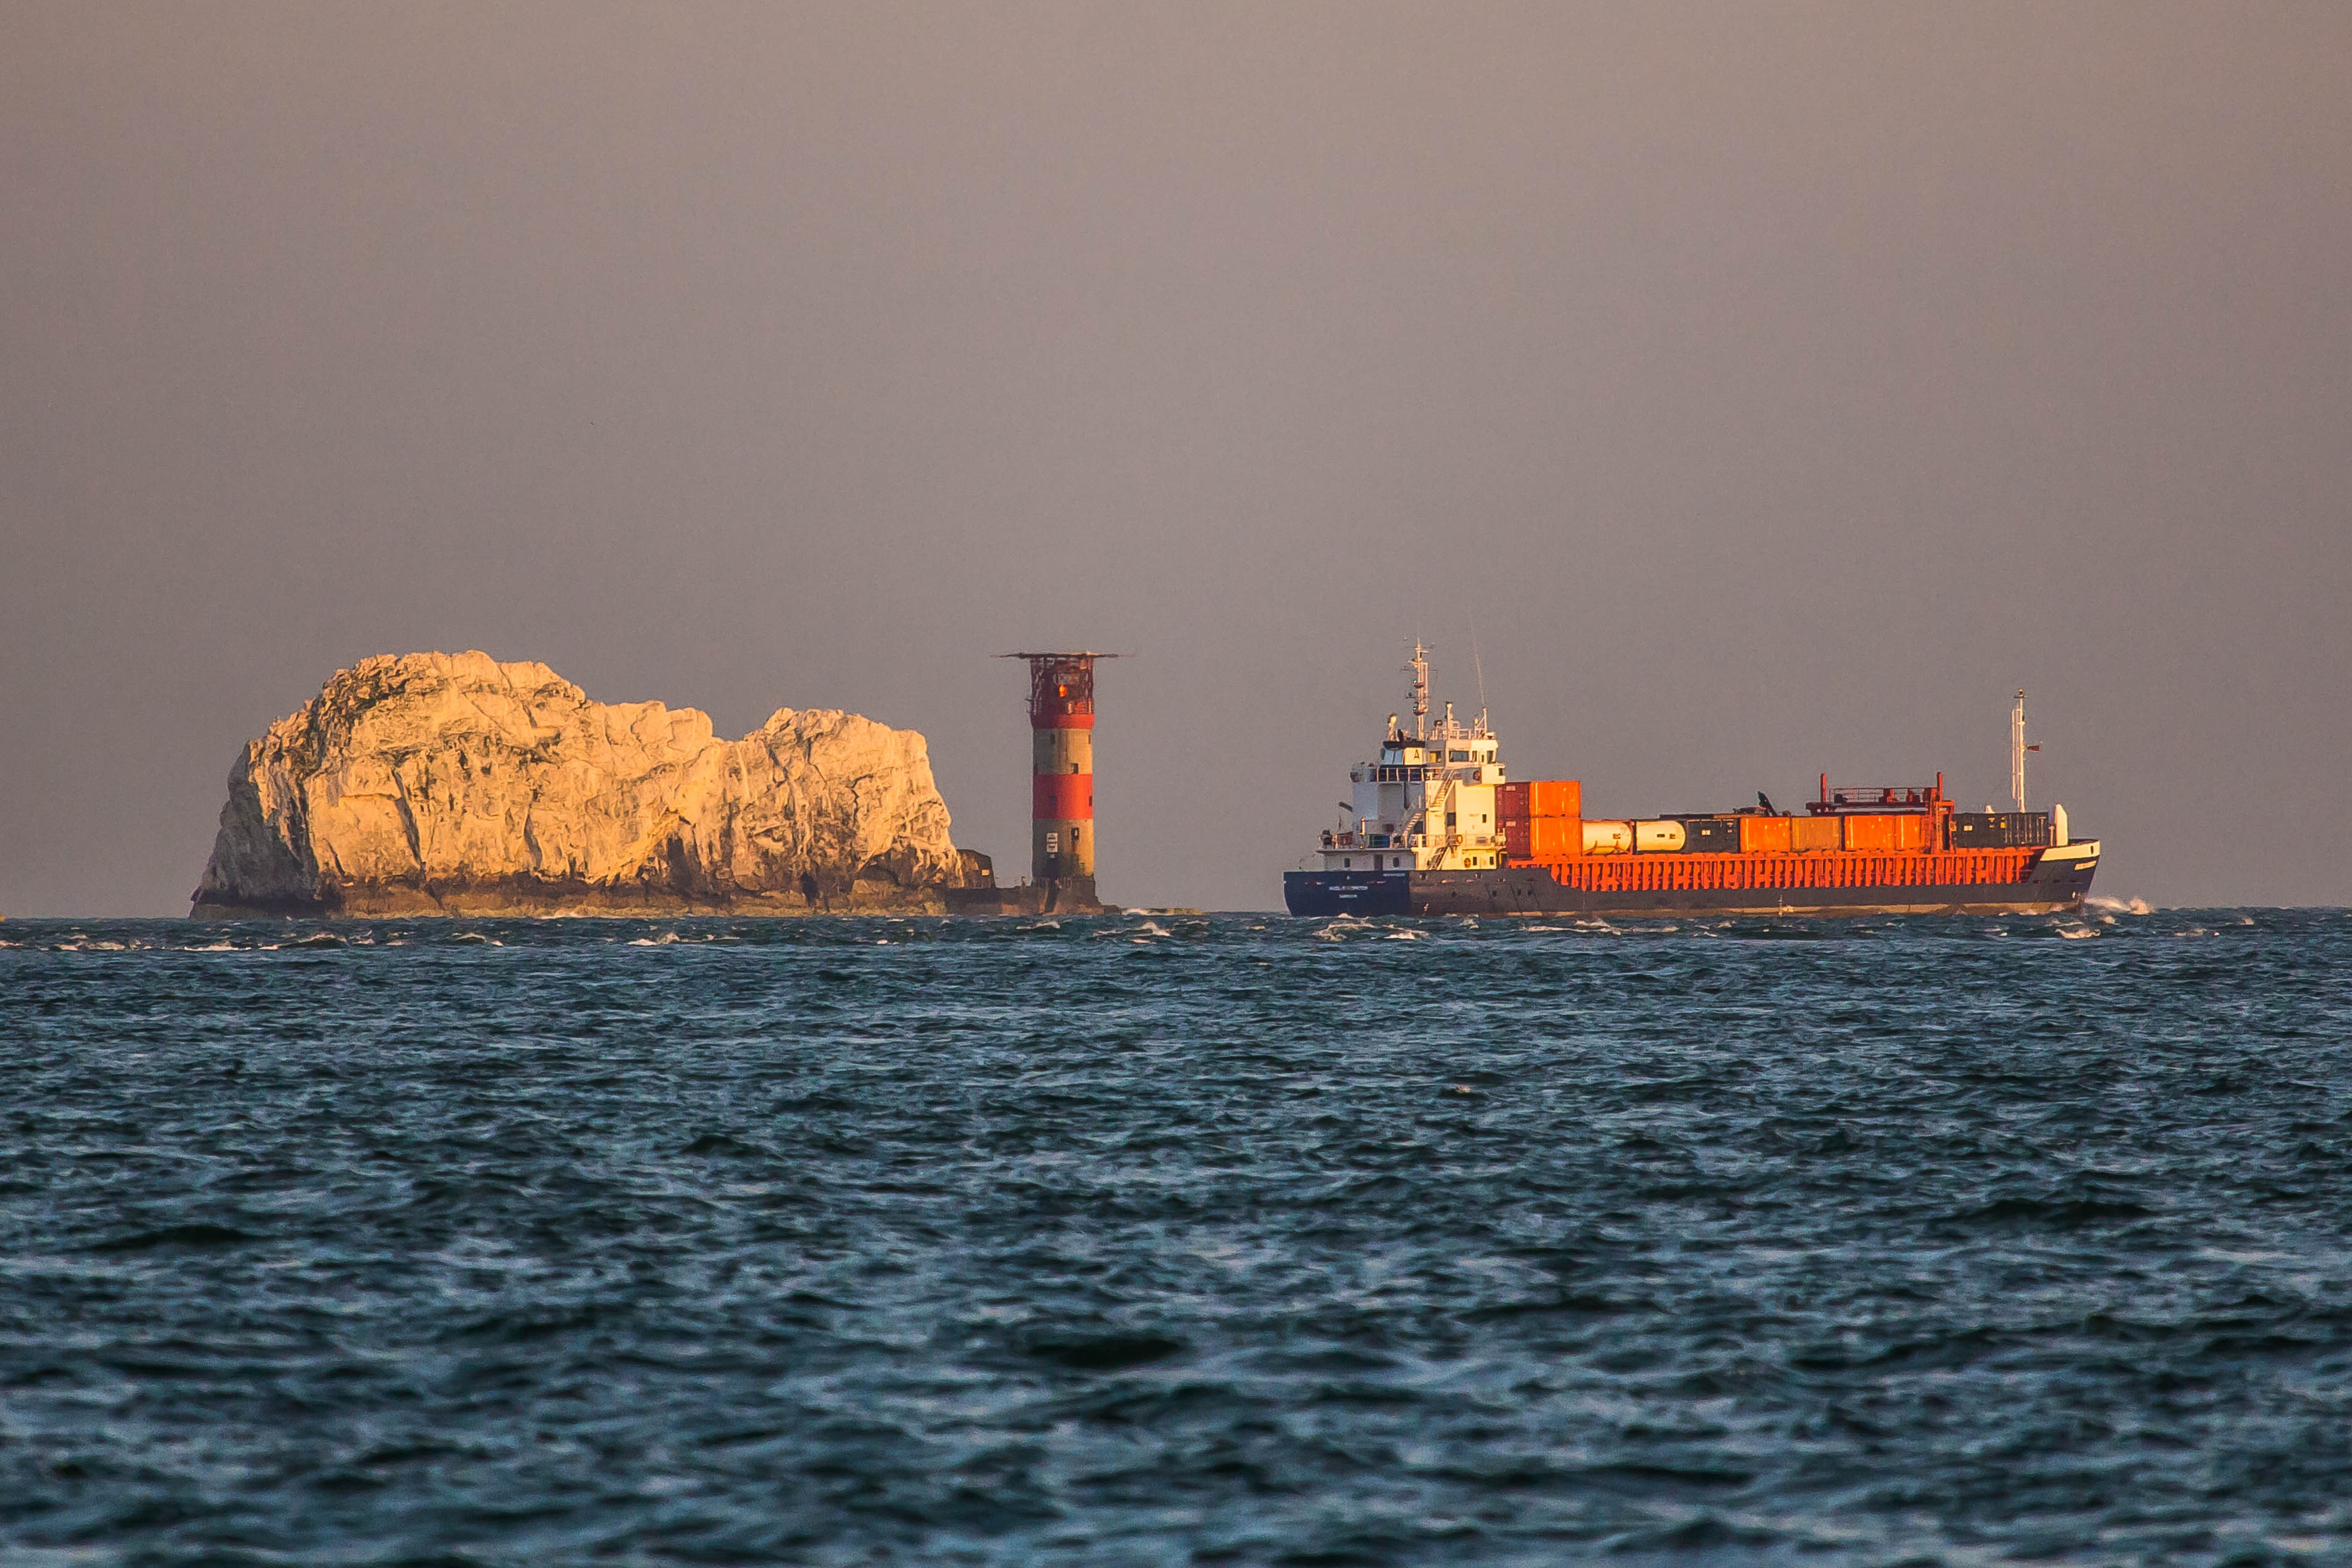
sea, coast, water, ocean, lighthouse, ship, vehicle, bay, harbor, arctic, cargo ship, channel, watercraft, container ship, freight transport, tank ship, bulk carrier, offshore drilling